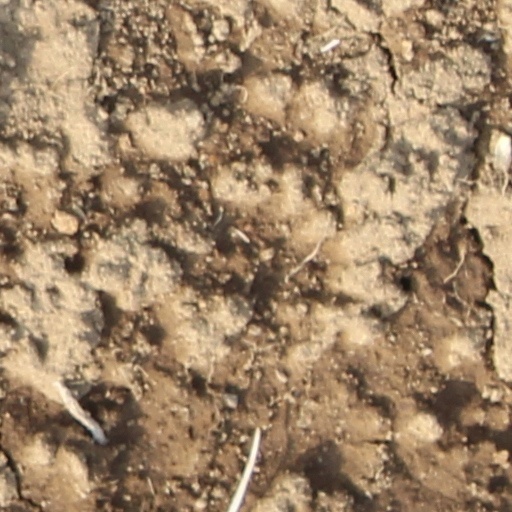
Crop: wheat